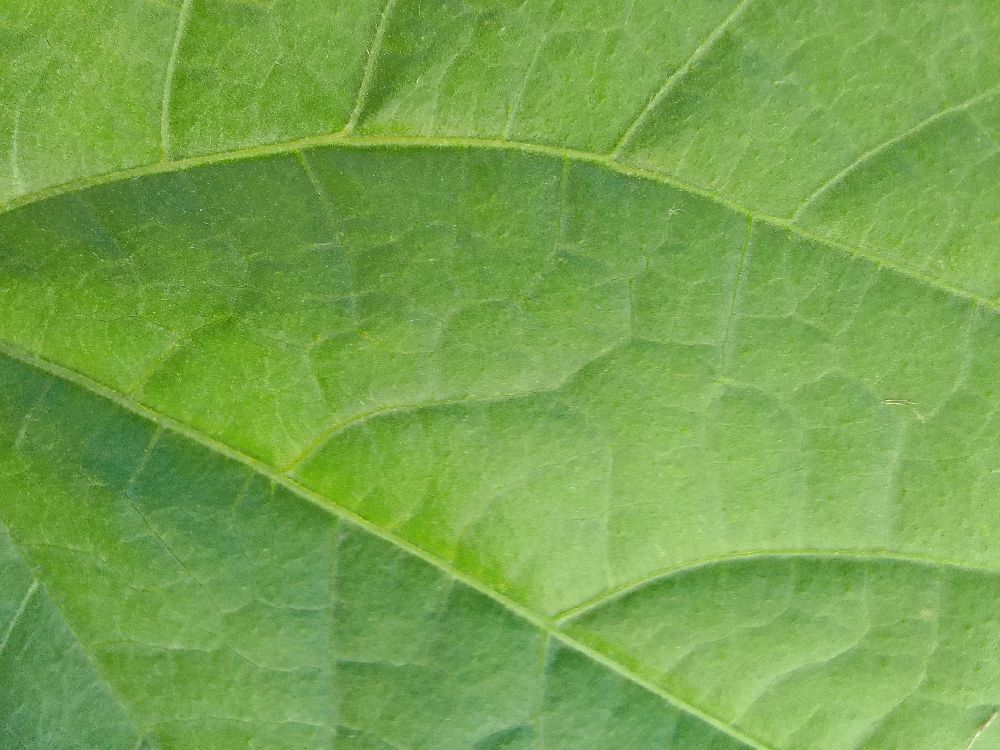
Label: healthy